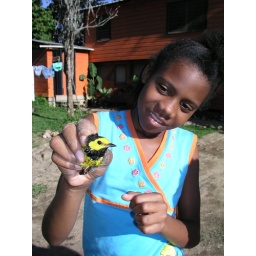
Local girl shows us a warbler caught in the kitchen